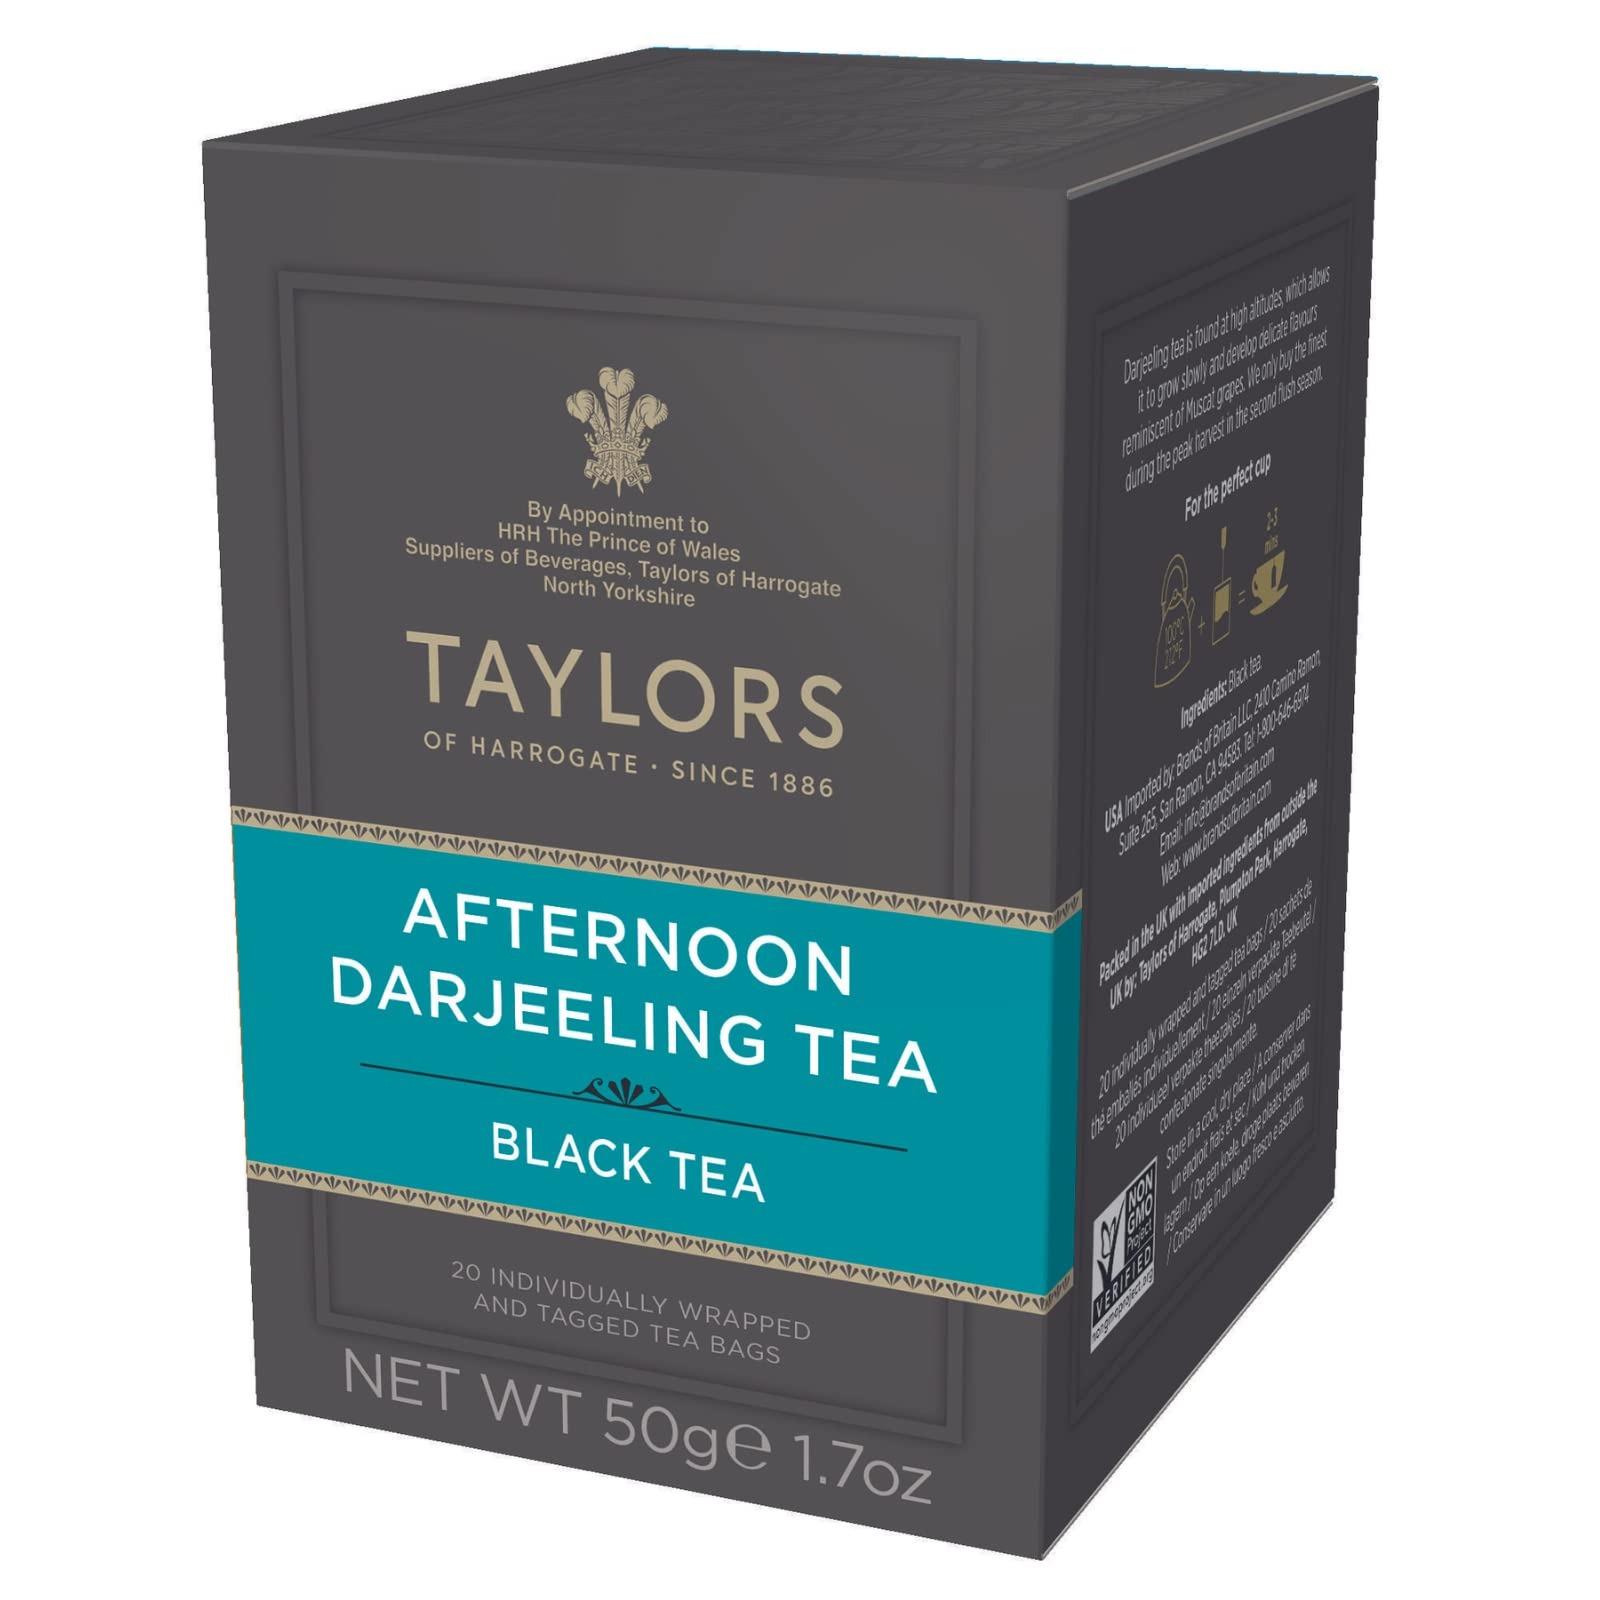
Item Name: Taylors of Harrogate Afternoon Darjeeling, 20 Count (Pack of 6)
Bullet Point 1: Subtle, muscatel, wine-like flavor makes this a soothing afternoon blend.
Bullet Point 2: Ingredients: Made with 100% natural Himalayan Darjeeling tea leaves.
Bullet Point 3: For the perfect cup use one tea bag. Add freshly boiled water and infuse for 2-3 minutes. Serve pure or with milk.
Bullet Point 4: Pack of six 20 individually wrapped and tagged tea bags (120 tea bags total).
Bullet Point 5: Taylors of Harrogate is Carbon Neutral Certified, a member of the Ethical Tea Partnership, and Rainforest Alliance Certified.
Value: 120.0
Unit: count

Price: 526.575